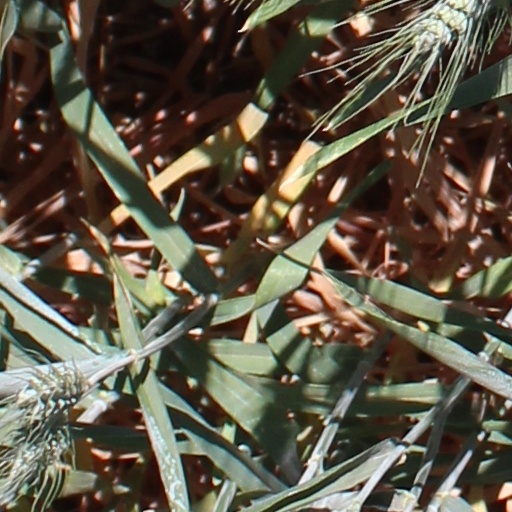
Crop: wheat